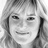
Emotion: happy